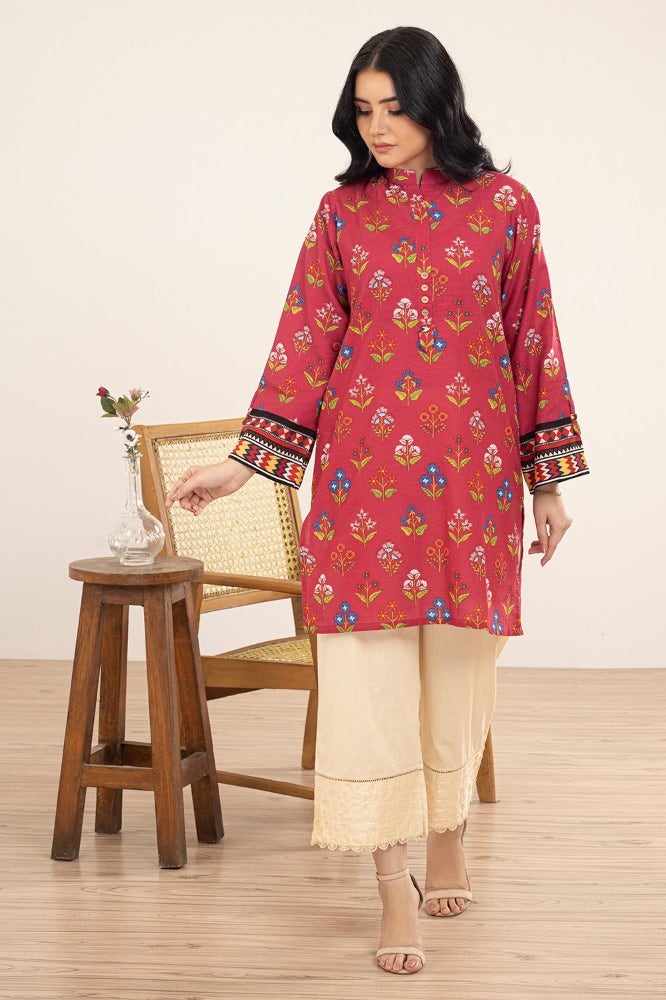
red multi kurta top